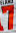
Number: 7